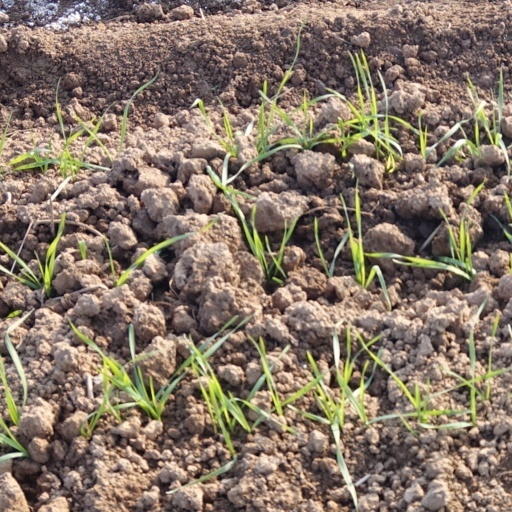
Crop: wheat